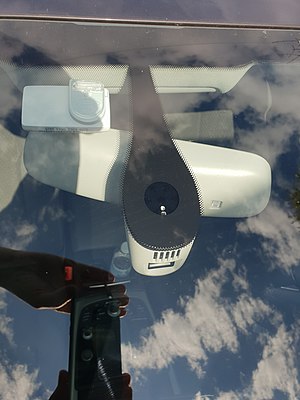
Regnsensor
Regnsensor
Regnsensor på en Audi
En regnsensor er en anordning som oftest er monteret i forruden på biler, omkring bakspejlet.